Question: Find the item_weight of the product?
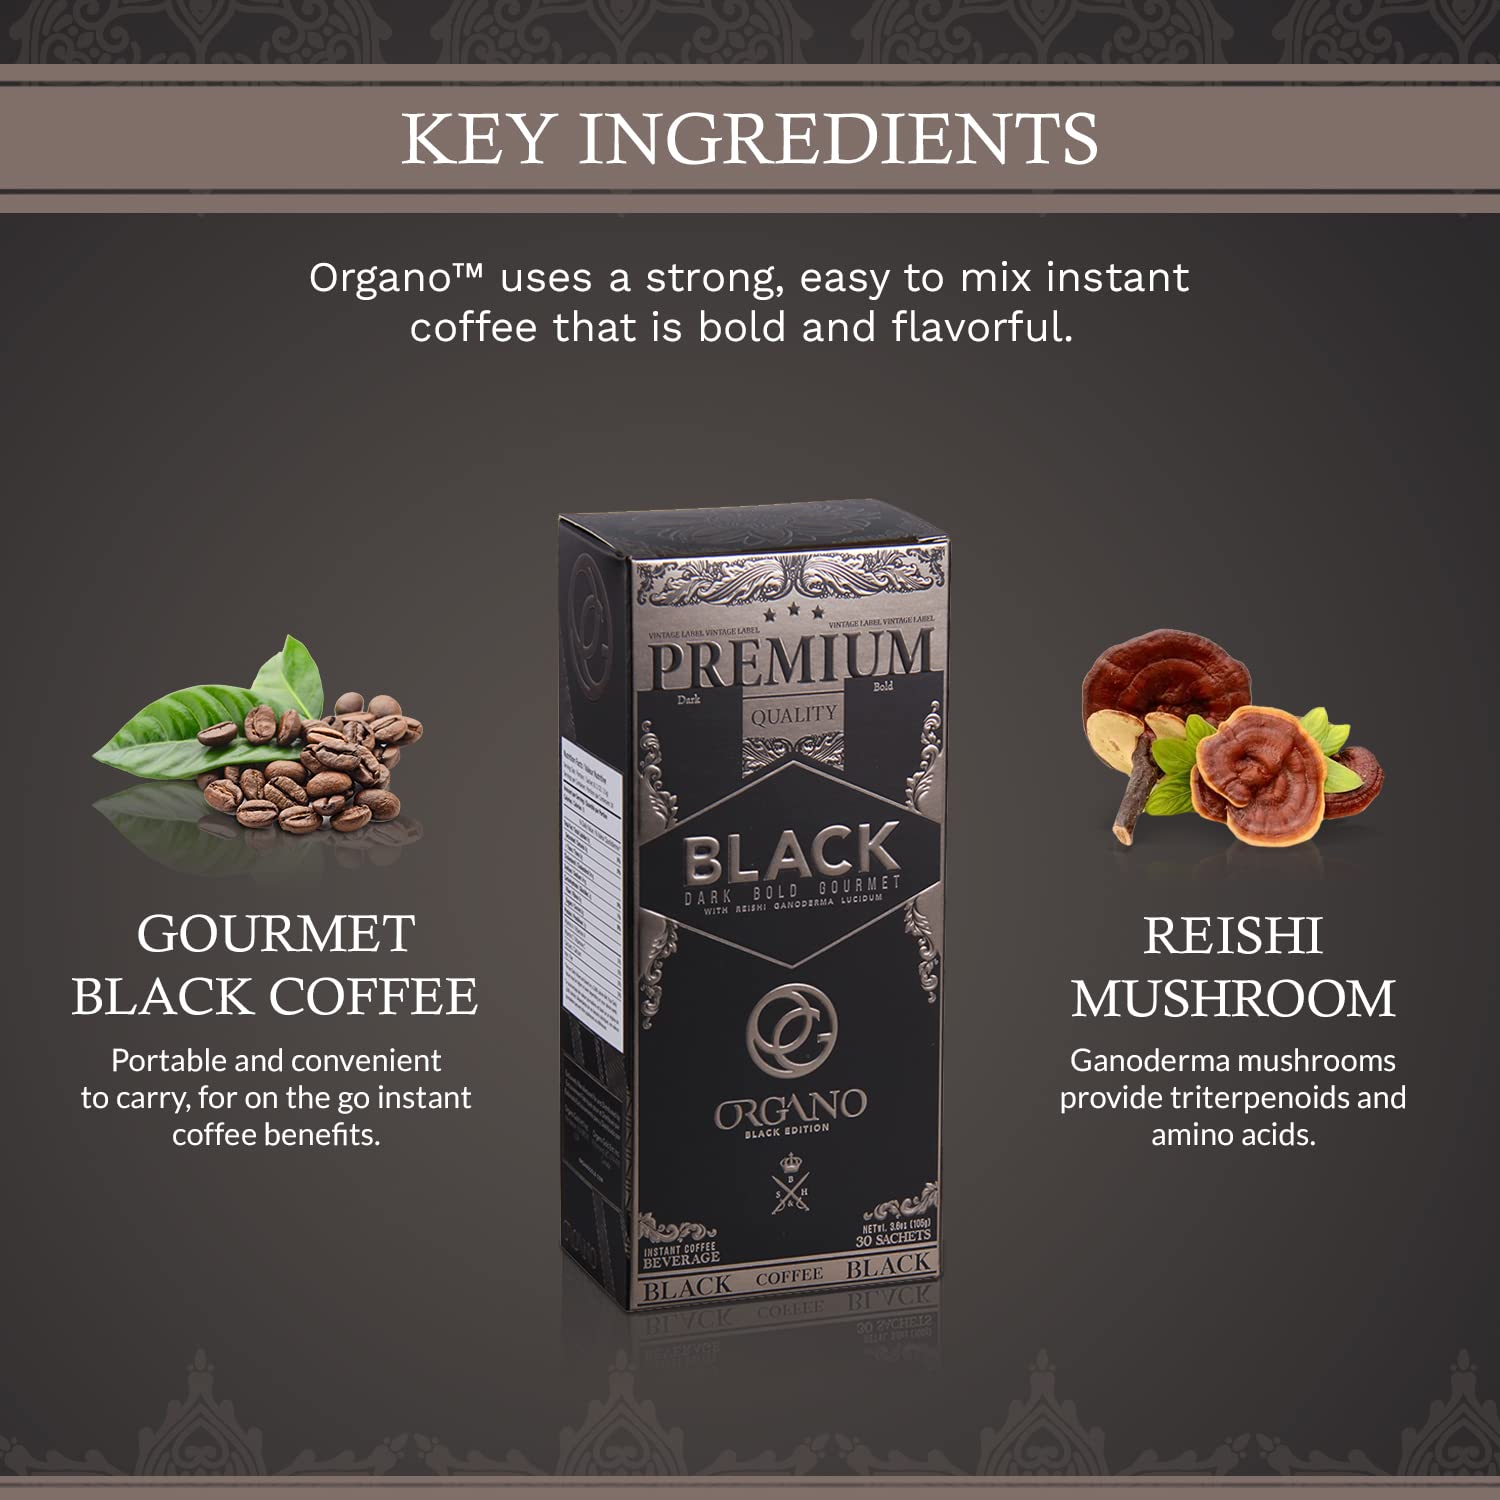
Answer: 105.0 gram